I-10 Twin Span Bridge

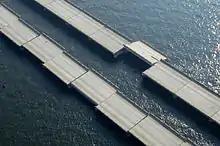
I-10 damage of old bridges over Lake Pontchartrain.

Scavenged bridge segments from the westbound span were used to fill in the gaps in the eastbound span. On October 10, 2005, the east span was reopened to traffic with one lane in each direction. The original contract planned for 43 days - the contractor completed the project 15 days ahead of schedule and was awarded a bonus of $1.1 million. Phase 2 of the project was occurring concurrently with Phase 1 and involved repairs to the westbound span. Prefabricated steel bridge spans were used on the westbound bridge in two areas to replace destroyed segments and segments used on the eastbound span. The west span reopened on January 6, 2006, returning four lanes of traffic to flow once again. Due to the prefabricated steel segments, there were both a -per-hour speed limit and weight restrictions on the westbound span. Additionally, the span was closed periodically for maintenance work, which is covered by Phase 3 of the original contract.